Joan Mir

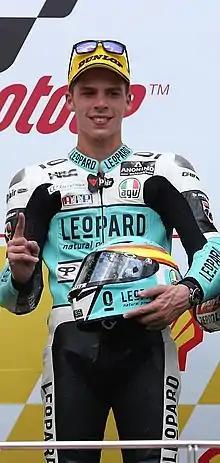
Mir in 2017

He remained for a second season in 2017 with Leopard Racing and dominated the class, taking 10 wins and 13 podiums from 18 races, only failing to score points at the Japanese round. His only pole position start of the season came at the Malaysian round. He finished 93 points ahead of his nearest rival, Romano Fenati, to win the Moto3 championship.